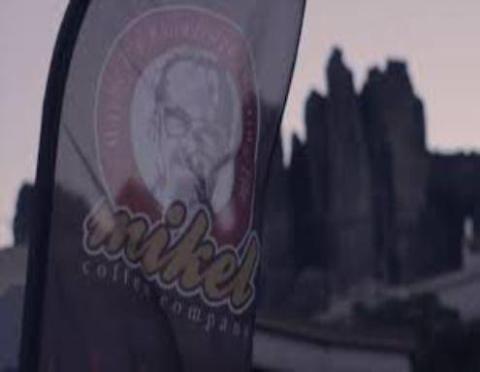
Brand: mikel coffee company
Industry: Food